Beyblade: Metal Masters

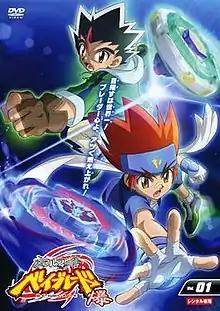
The cover of the first DVD compilation released by Sony Pictures Entertainment

Beyblade: Metal Masters, known in Japan as , is the second season of the Japanese anime television series "Beyblade: Metal Saga" based on Takafumi Adachi's manga series "", which itself is based on the "Beyblade" spinning top game from Takara Tomy and Hasbro. The 51-episode season was produced by d-rights and Nelvana under the direction of Kunihisa Sugishima. The season was first broadcast on TV Tokyo in Japan between April 4, 2010 and March 27, 2011. The English season with English opening premiered in Australia on Cartoon Network on July 25, 2011 and later on Network Ten on November 8, 2011 at 7:30 am, and in the United States on Cartoon Network on August 20, 2011 at 10:30 am. On Canada on YTV September 10, 2011 at 11:30 am.